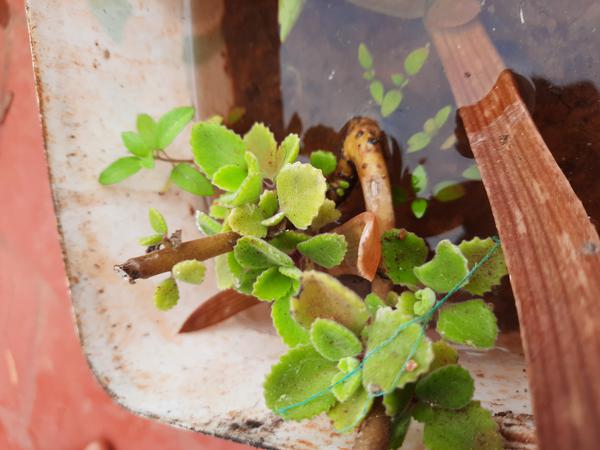
Plant: Doddapatre